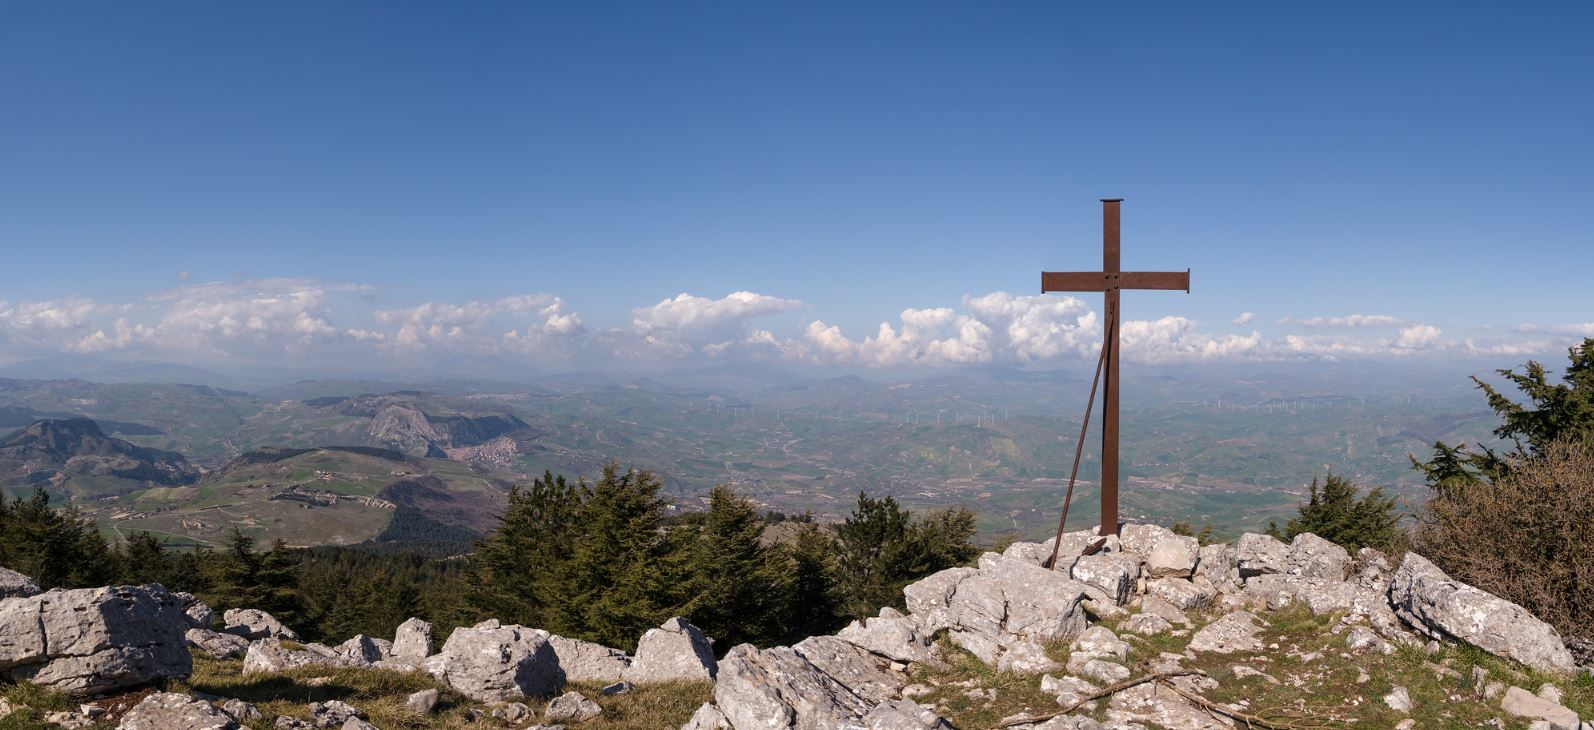
Fire: no
Smoke: no